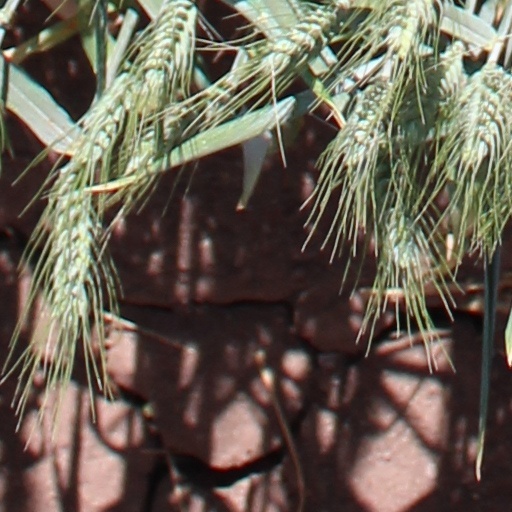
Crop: wheat